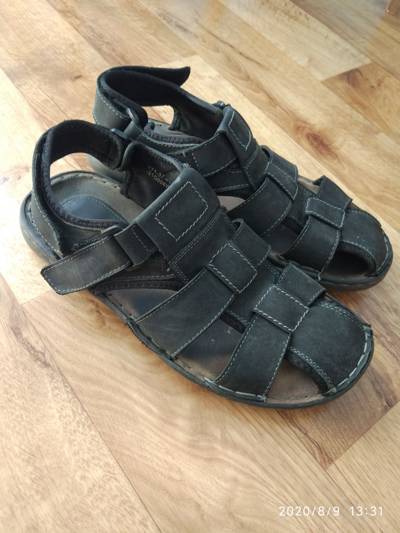
Waste category: shoes